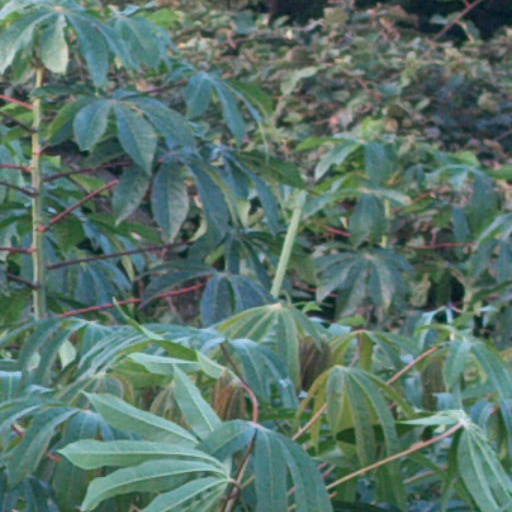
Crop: cassava